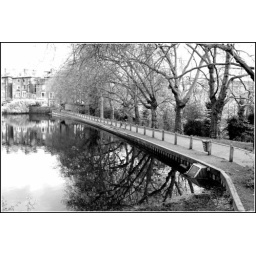
The tree linedwalkway between the two areas of the lake at Hampstead Heath in North London